Colony of Virginia

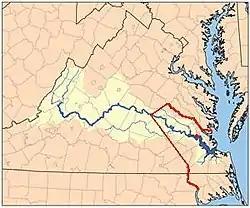
Red line showing the boundary between the Virginia Colony and Tributary Indian tribes established by the Treaty of 1646. The Red dot indicates Jamestown, the capital of the Virginia Colony.

Chief Opechancanough organized and led a well-coordinated series of surprise attacks on multiple English colonial settlements along both sides of a long stretch of the James River, which took place early on the morning of March 22, 1622. This event resulted in the deaths of 347 colonists (including men, women, and children) and the abduction of many others. The massacre caught most of the Virginia Colony by surprise and virtually wiped out several entire communities, including Henricus and Wolstenholme Towne at Martin's Hundred. Jamestown was spared from destruction because an Indian boy named Chanco learned of the planned attacks from his brother and warned colonist Richard Pace with whom he lived. Pace, after securing himself and his neighbors on the south side of the James River, took a canoe across the river to warn Jamestown, which narrowly escaped destruction. However, there was no time to warn the other settlements.